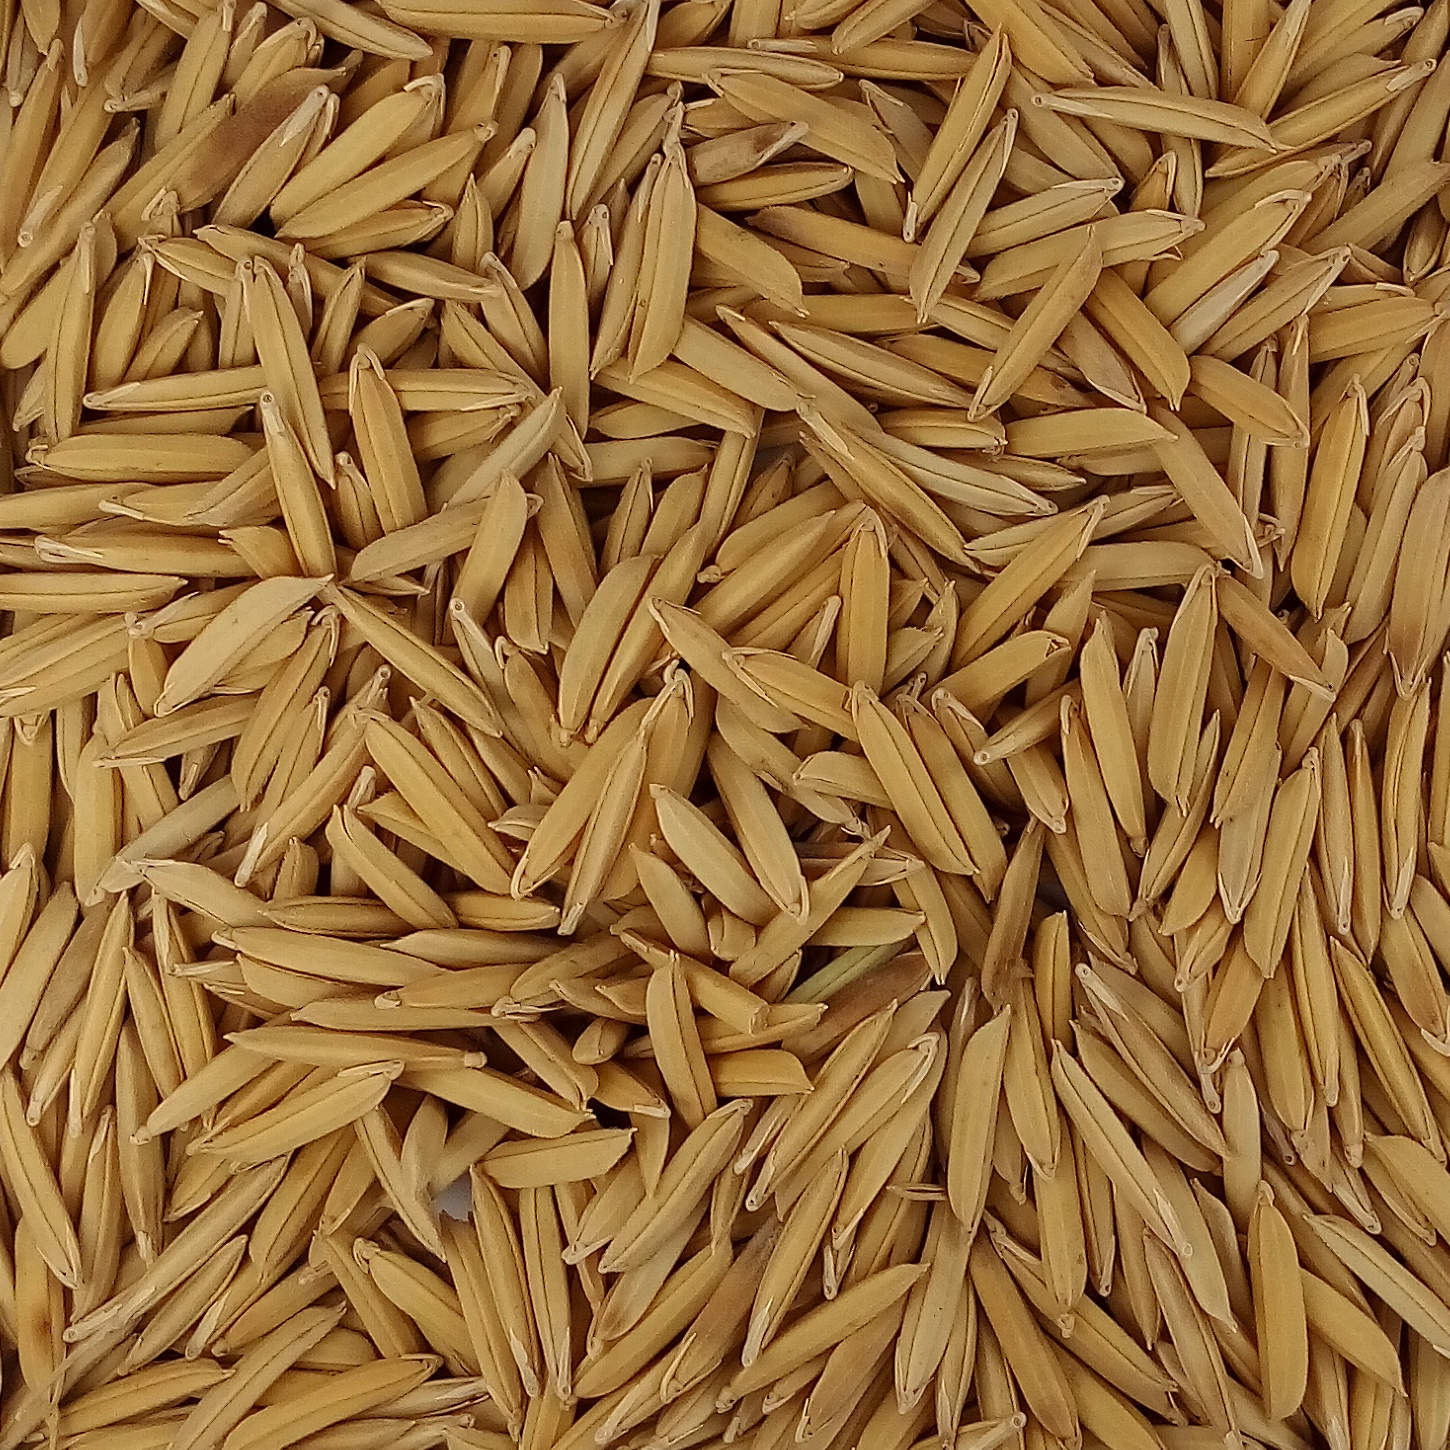
Rice seed variety: 1509